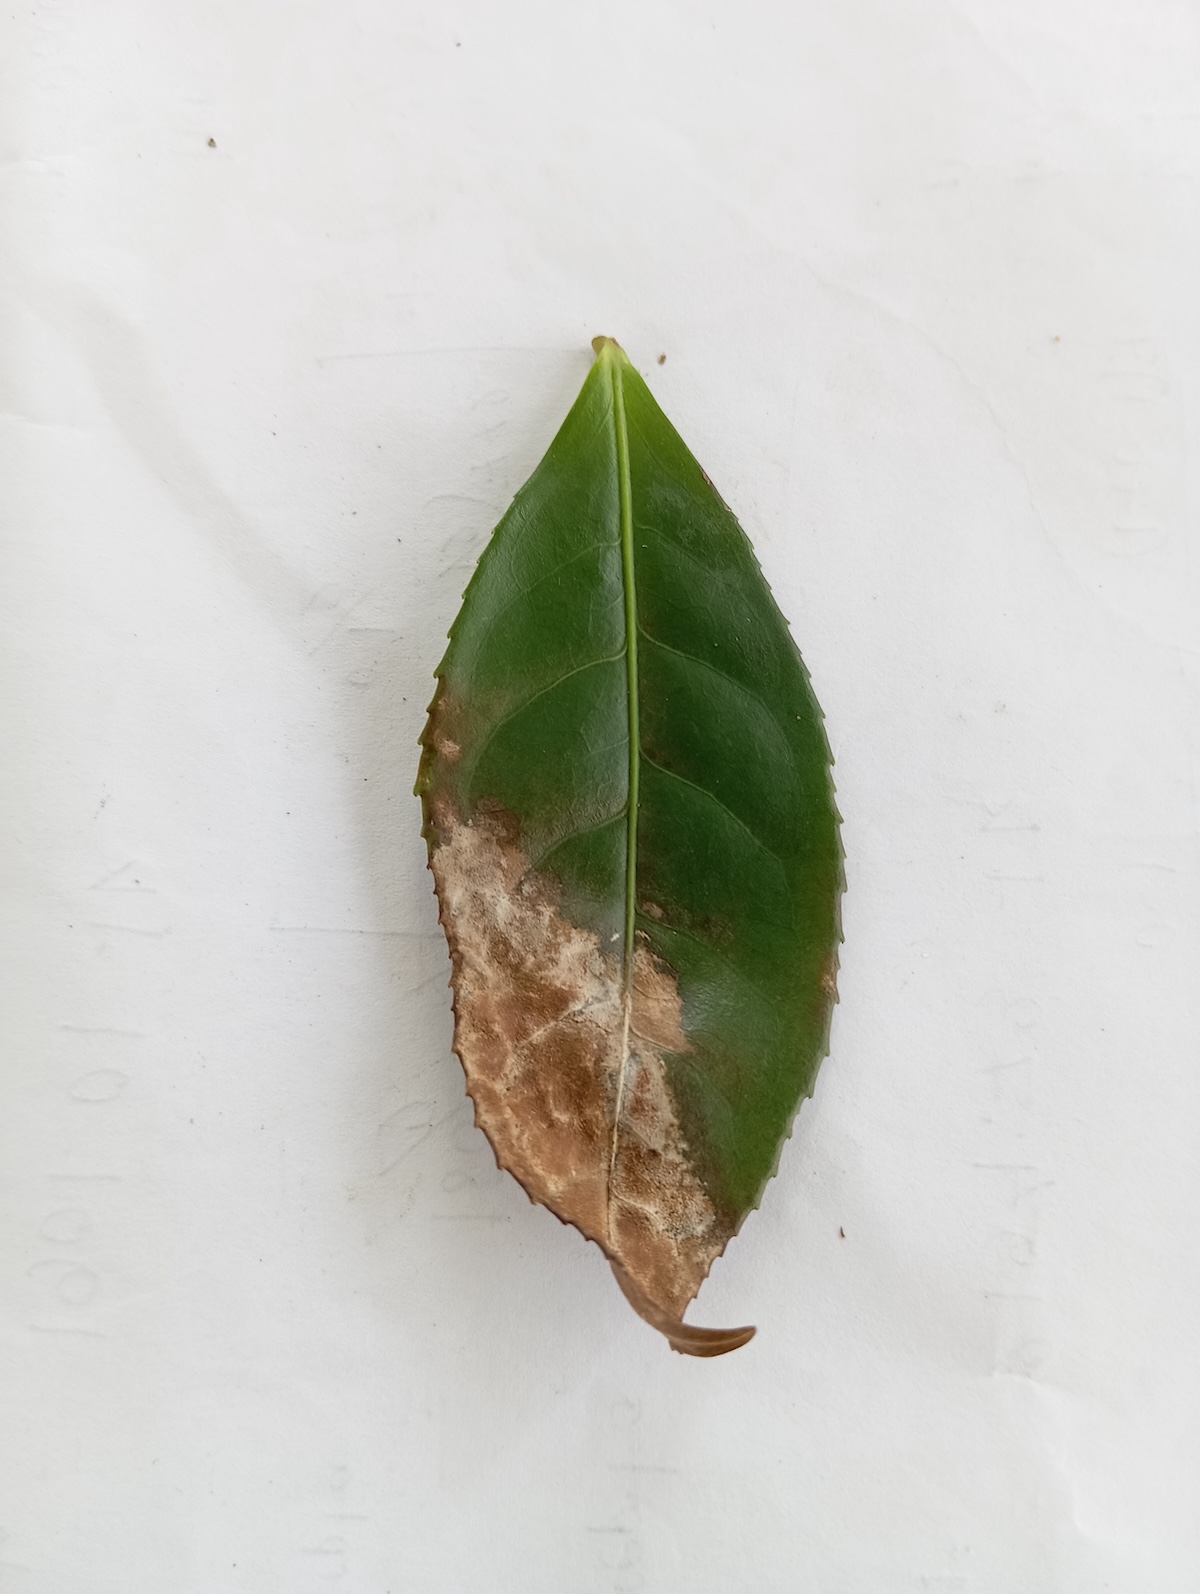
Label: Gray Blight